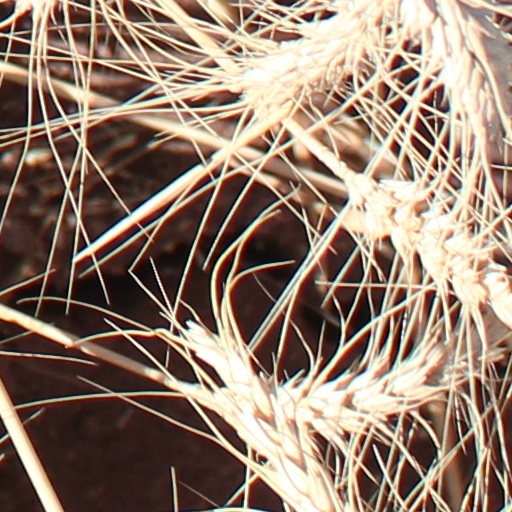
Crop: wheat